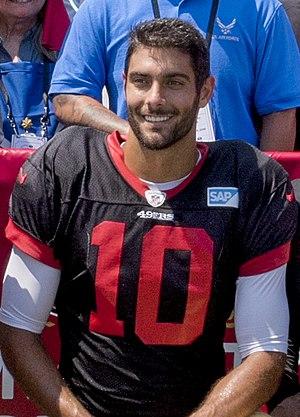
Le Super Bowl LIV est un match de football américain qui constitue la finale de la saison 2019 de la National Football League et qui oppose les Chiefs de Kansas City, champions de l'American Football Conference et les 49ers de San Francisco, champions de la National Football Conference.
Jimmy Garoppolo, né le 2 novembre 1991 à Arlington Heights en Illinois, est un joueur américain de football américain évoluant au poste de quarterback.